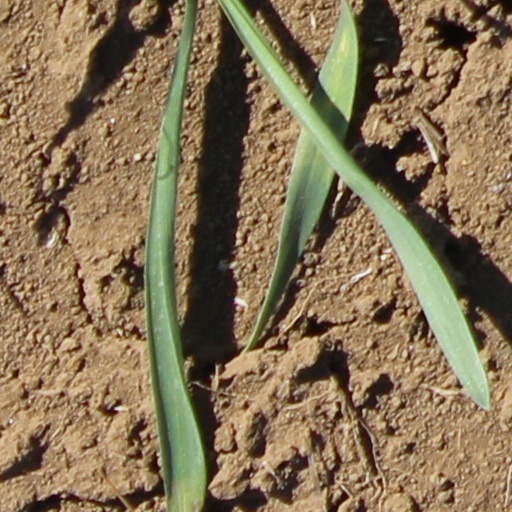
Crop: wheat